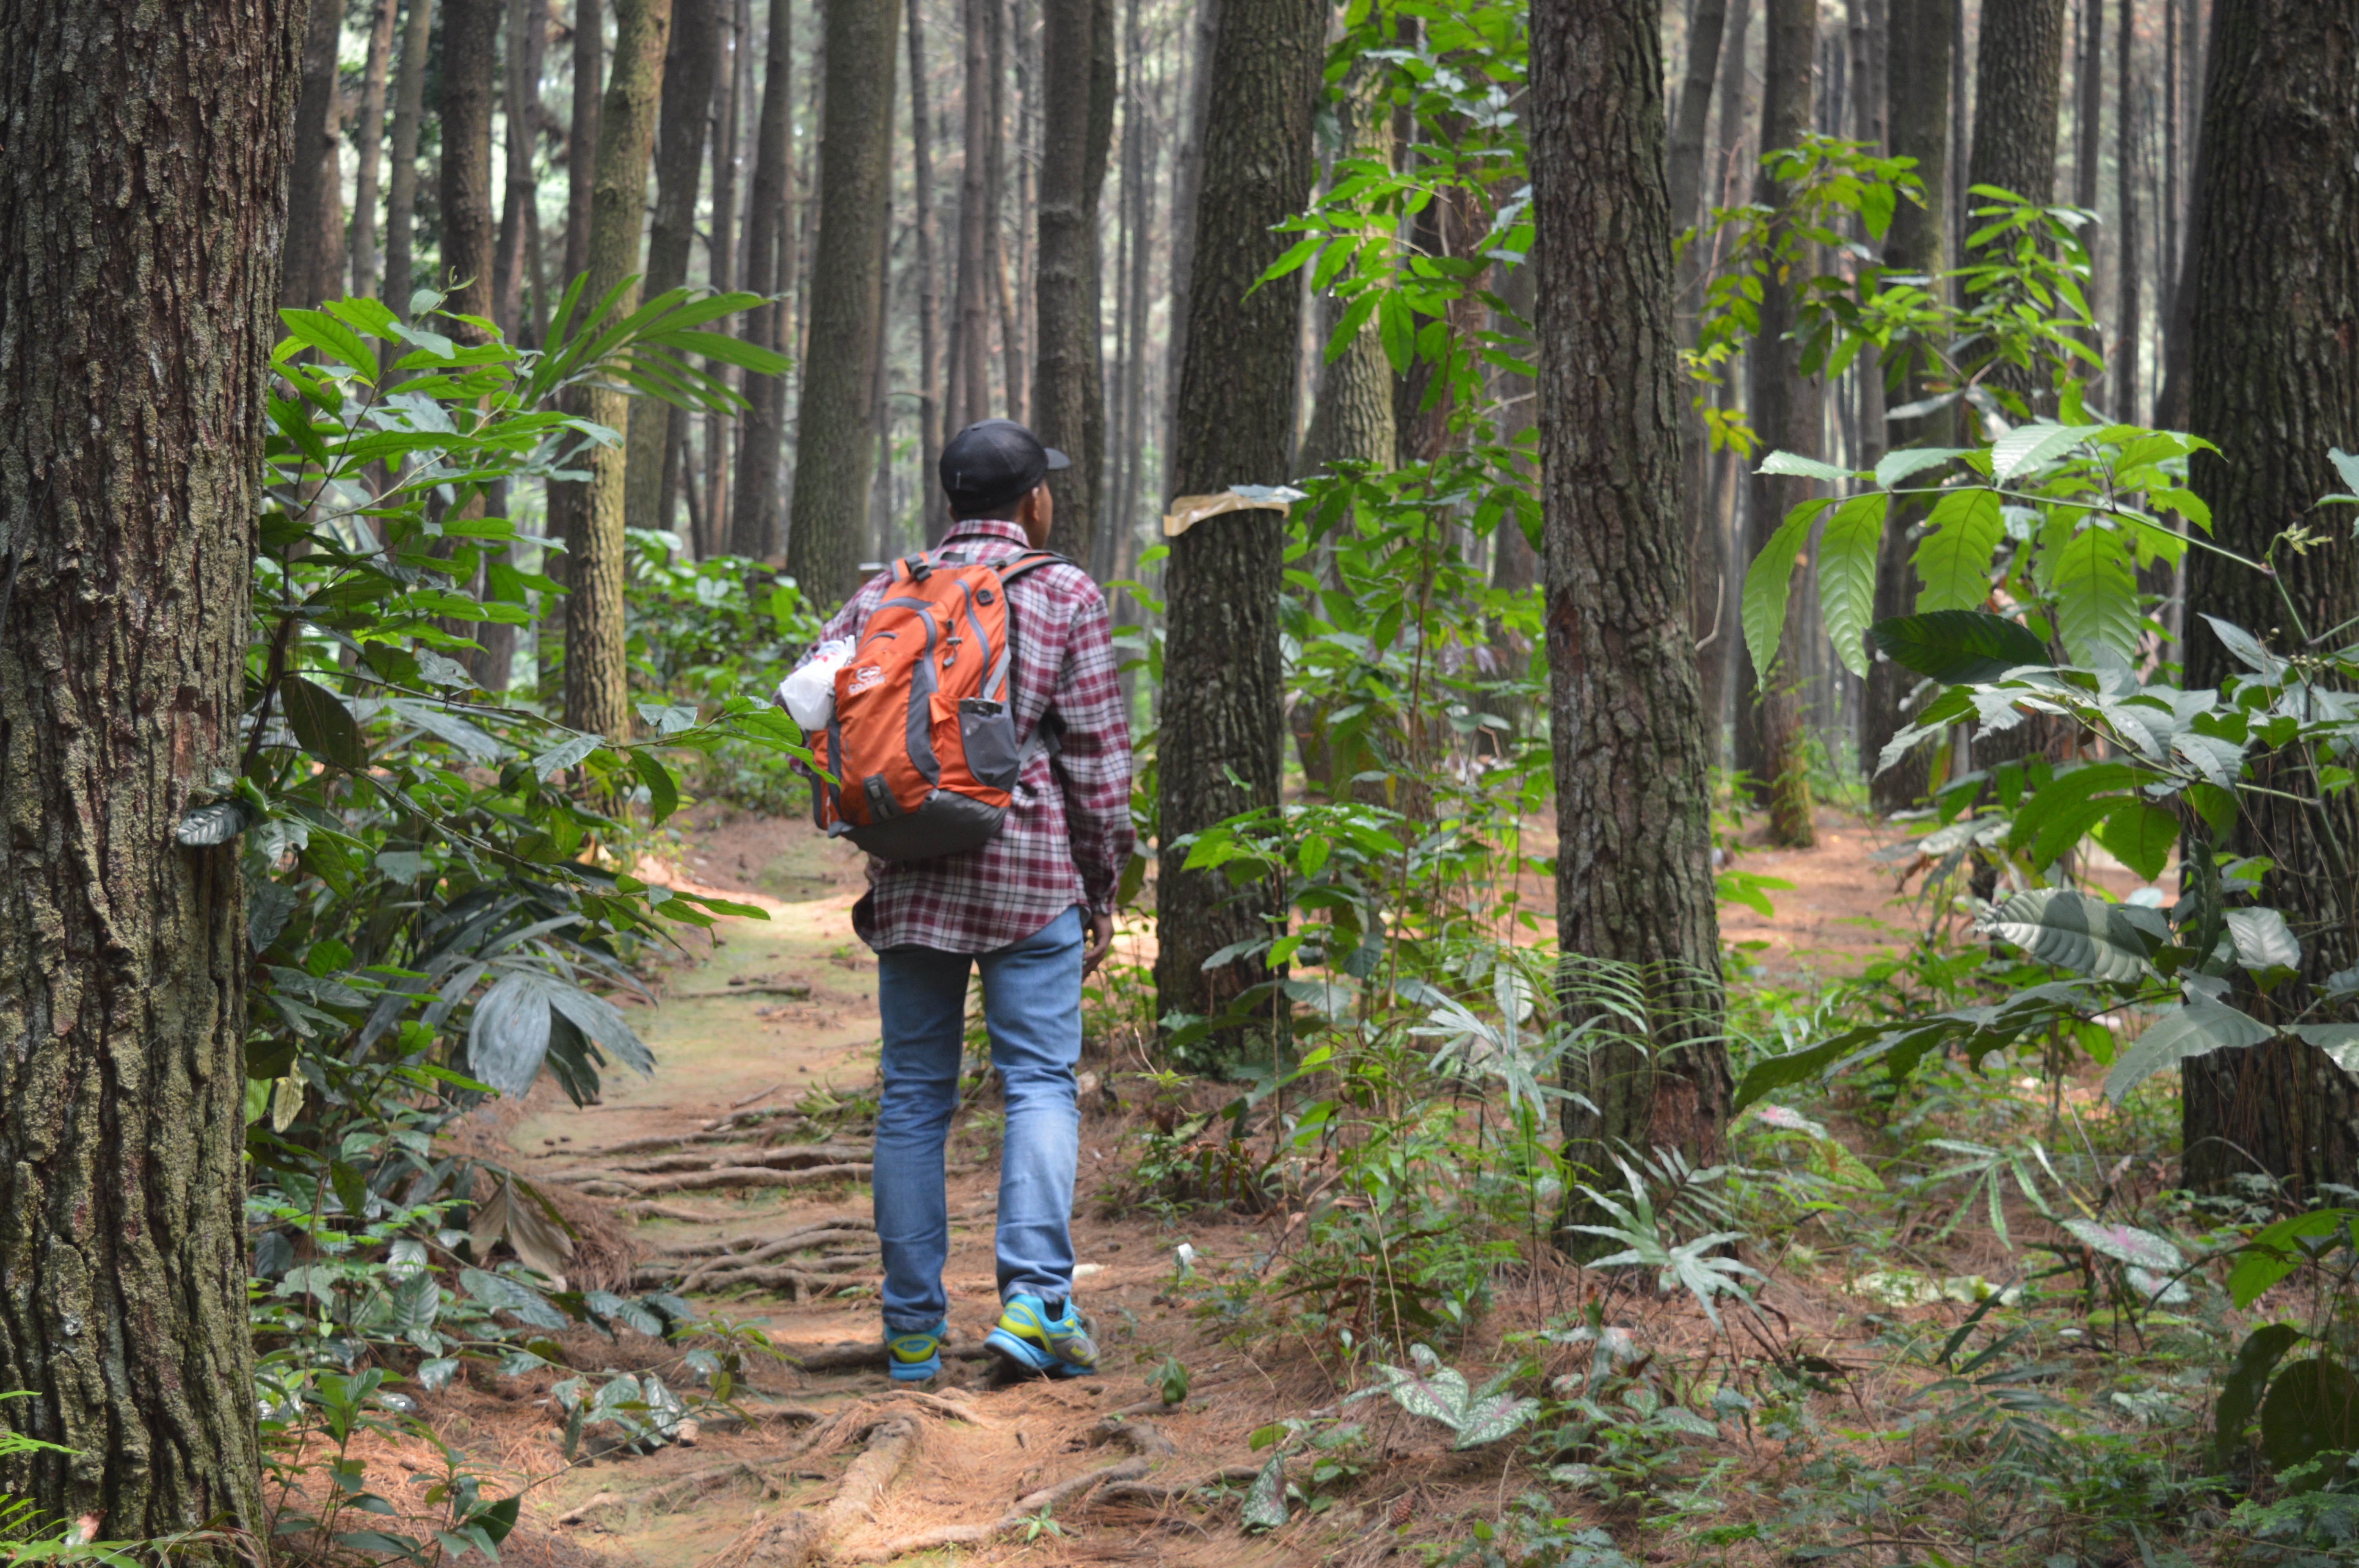
tree, forest, wilderness, walking, trail, jungle, rainforest, woodland, habitat, ecosystem, natural environment